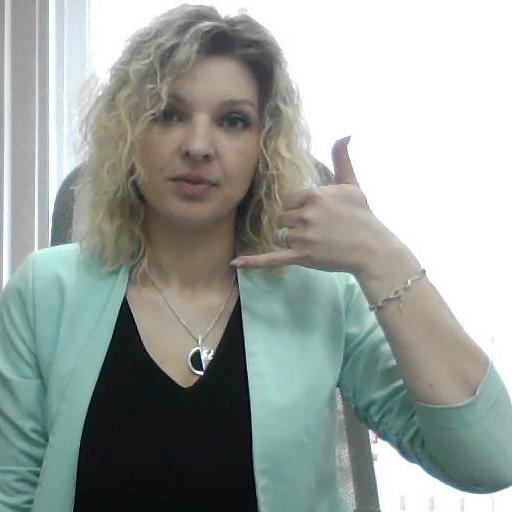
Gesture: call